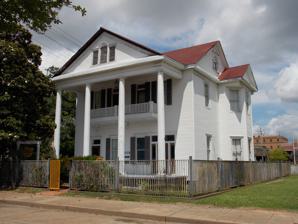
Building: Bland House
Country: United States of America
Year built: 1910
Historic house in Louisiana, United States Not to be confused with Joseph Franklin Bland House . United States historic place Bland House U.S. National Register of Historic Places Show map of Louisiana Show map of the United States Location 330 Saint James St., Alexandria, Louisiana Coordinates 31°18′32″N 92°26′33″W / 31.30889°N 92.44250°W / 31.30889; -92.44250 Area 0.1 acres (0.040 ha) Built 1910 Architectural style Colonial Revival NRHP reference No. 85003148 Added to NRHP October 17, 1985 Bland House is a two-story frame Colonial Revival -style house located in Alexandria, Louisiana .  It was added to the National Register of Historic Places in 1985. It has a colossal Tuscan pedimented portico .  The tympanum has a vent with a Palladian window design.  The four columns' capitals are ornamented with molded leaf forms. References